Metal ammine complex

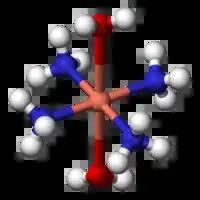
Ball-and-stick model of the tetraamminediaquacopper(II) cation,

In coordination chemistry, metal ammine complexes are metal complexes containing at least one ammonia ligand. "Ammine" is spelled this way for historical reasons; in contrast, alkyl or aryl bearing ligands are spelt with a single "m". Almost all metal ions bind ammonia as a ligand, but the most prevalent examples of ammine complexes are for Cr(III), Co(III), Ni(II), Cu(II) as well as several platinum group metals.